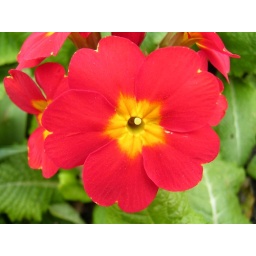
A red flower in the flowerbeds in Centenary Square, Bradford